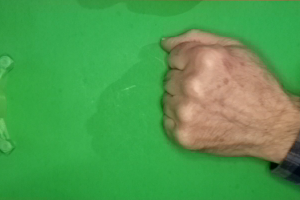
Label: rock